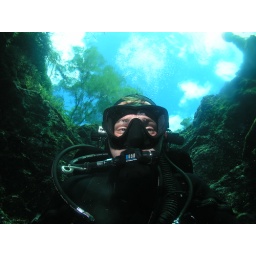
Safety stop with a beautiful blue sky with billowy clouds in the back ground